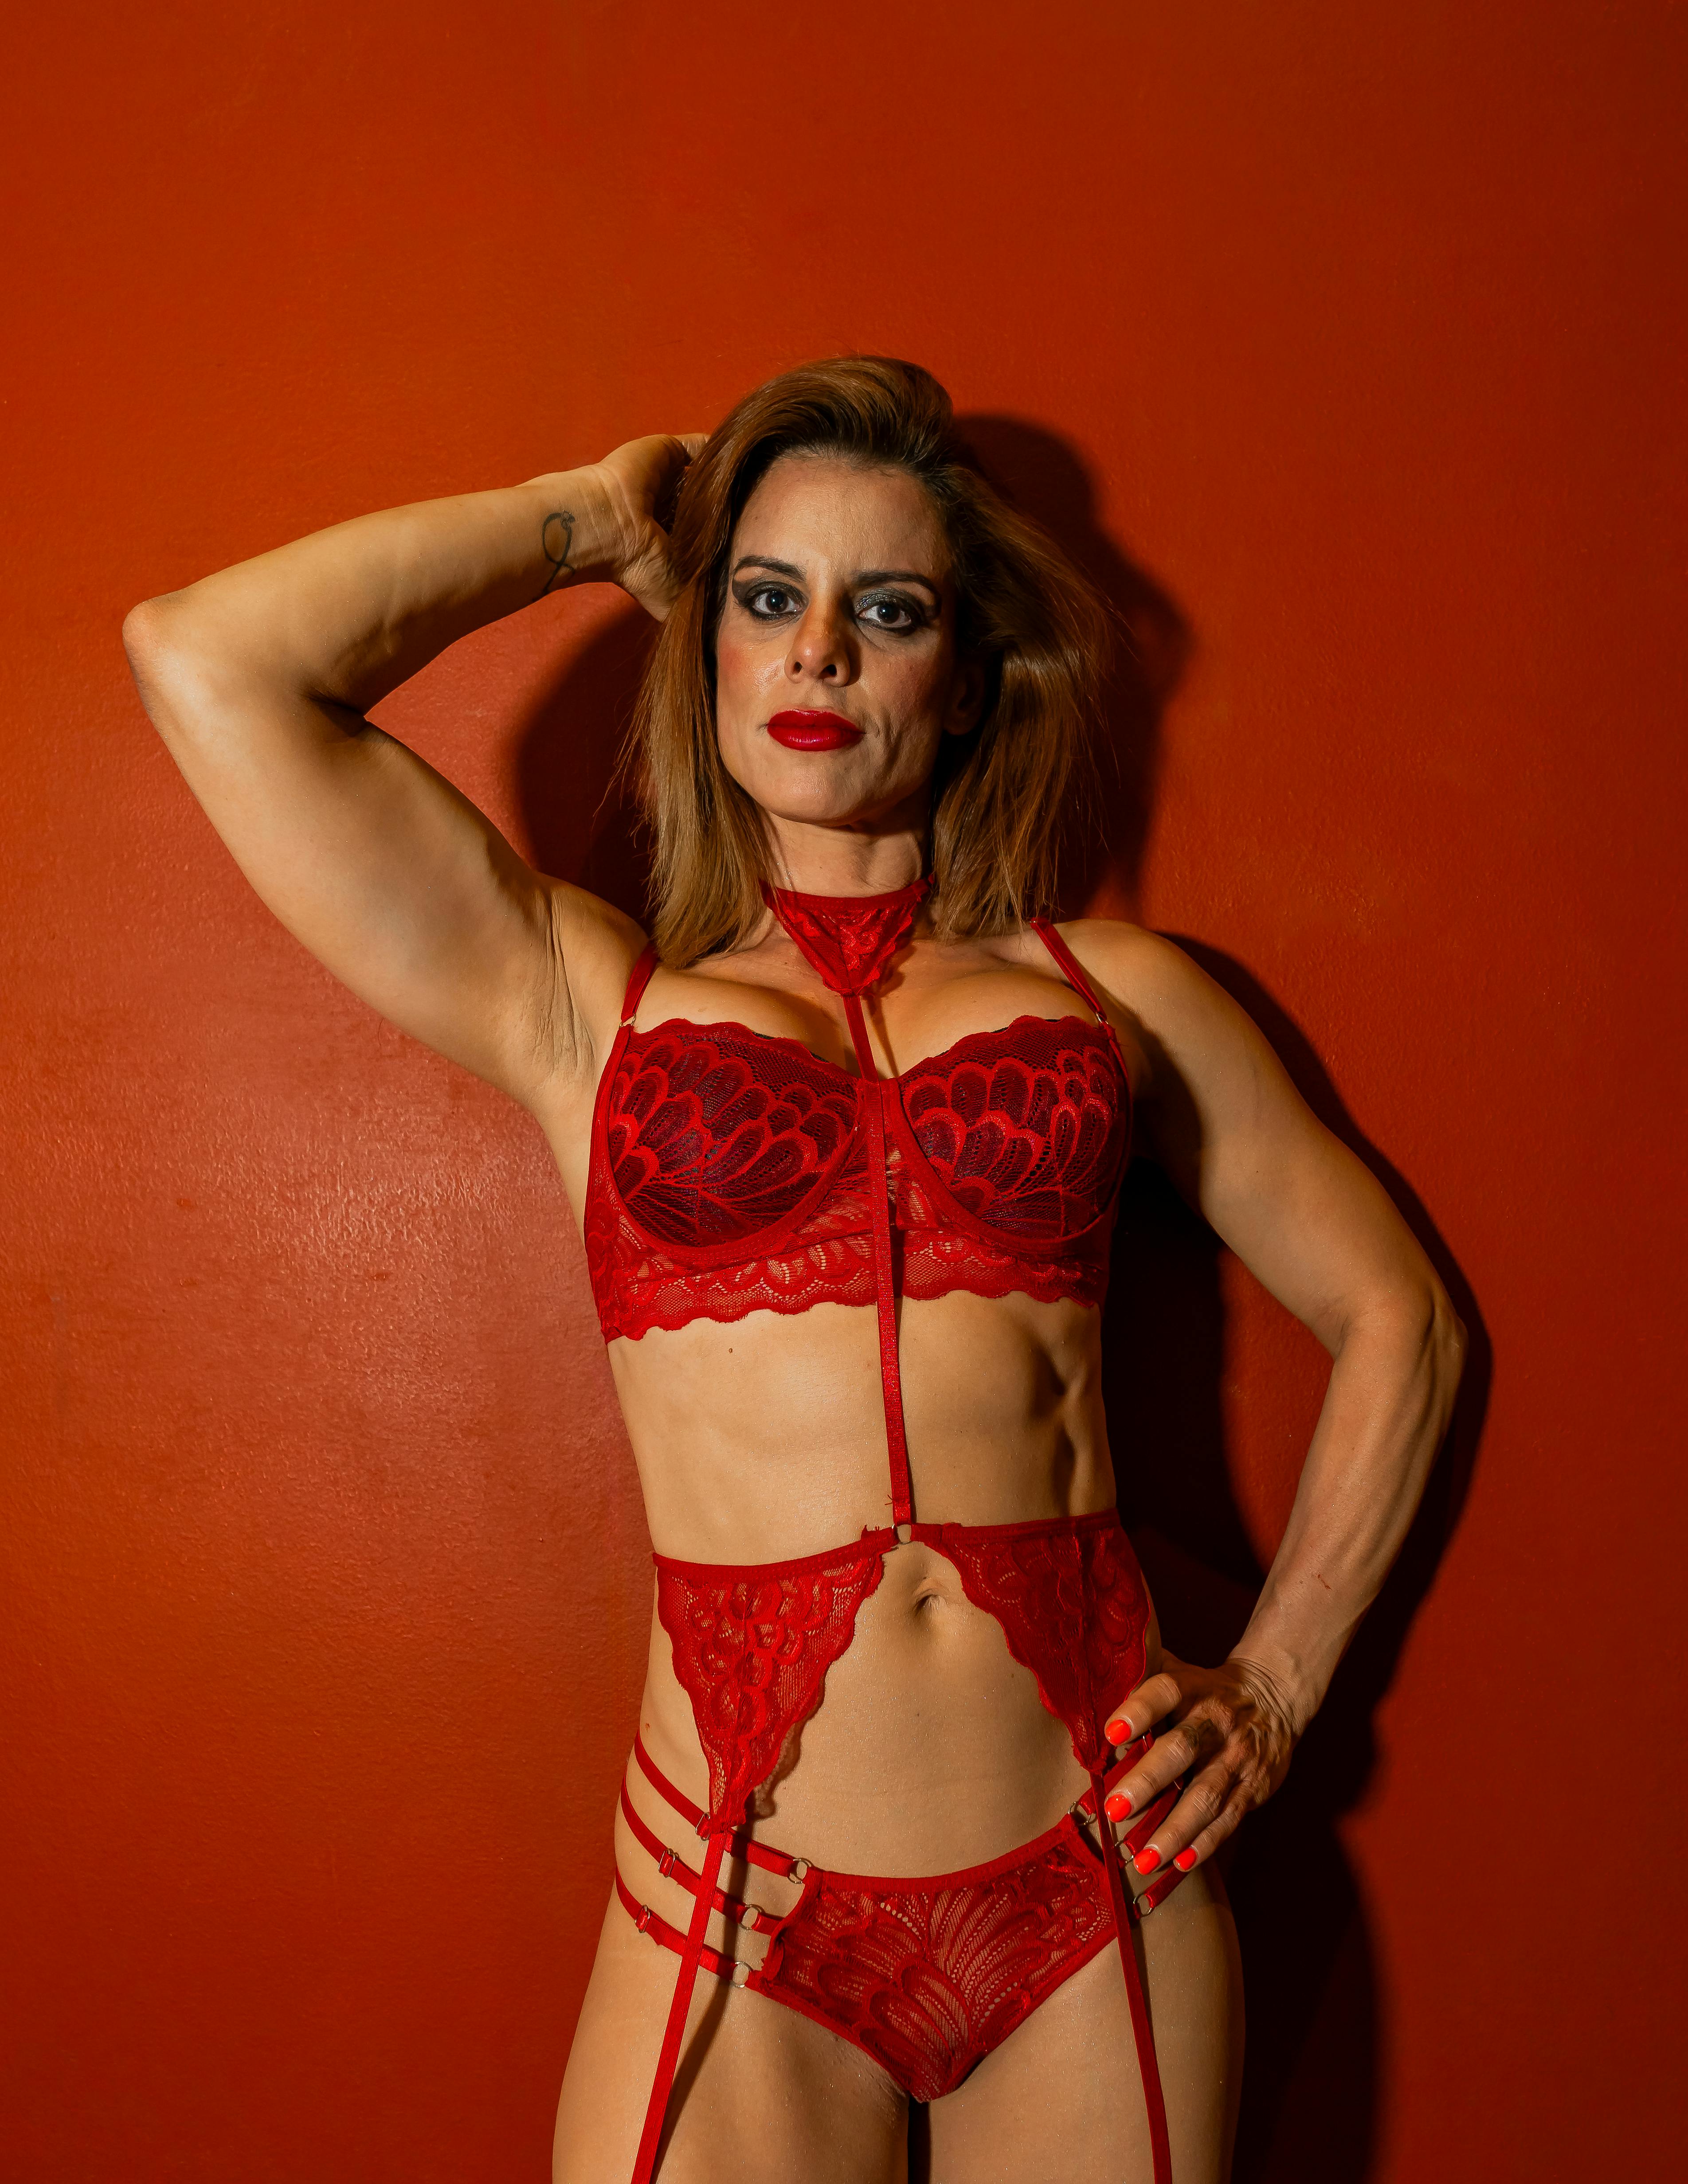
woman, lips, red, bra, undergarment, lingerie, thigh, lingerie top, model, art model, fetish model, abdomen, muscle, waist, active undergarment, thorax, torso, photo shoot, fashion model, stomach, brown hair, bikini, swimsuit, Neo burlesque, flesh, swimsuit top, corset, stocking, briefs, lace, underpants, curtain, hip